Bronwen Knox

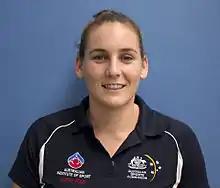

Bronwen Knox (born 16 April 1986) is an Australian former water polo centre back/centre forward. She played for the National Water Polo League's Queensland Breakers before switching to the Victorian Tigers for the 2012 season. In 2013–14 season, she played for the Greek powerhouse Olympiacos in the European competitions, winning the LEN Trophy.